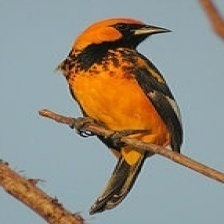
Species: VENEZUELIAN TROUPIAL
Scientific name: ICTERUS ICTERUS